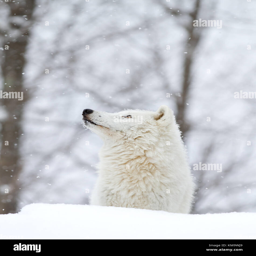
arctic wolf in a snow covered field